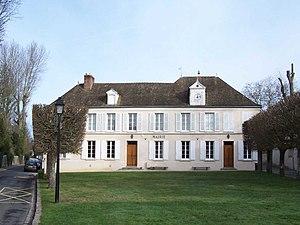
Hôtel de ville de Gambais (Yvelines, France)
Gambais est une commune française située dans le département des Yvelines en région Île-de-France. Ses habitants sont appelés les Gambaisiens.